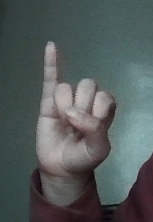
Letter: meem